Enrique Peñalosa

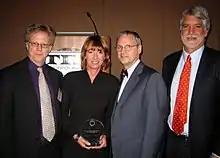
Enrique Peñalosa Londoño at the 2009 Sustainable Transport Awards

Although he was a possible candidate for the 2010 Colombian presidential election and led the Por el Pais que Queremos Foundation (PPQ), Spanish for "For the Country we Want", he chose to run again for mayor in 2007. He was defeated by Alternative Democratic Pole candidate Samuel Moreno by 15 percentage points.